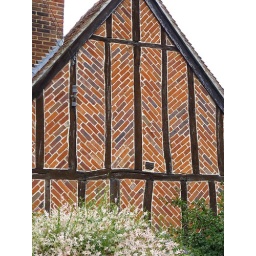
Detail of a brick gable wall on a building in Saffron Walden, Essex.